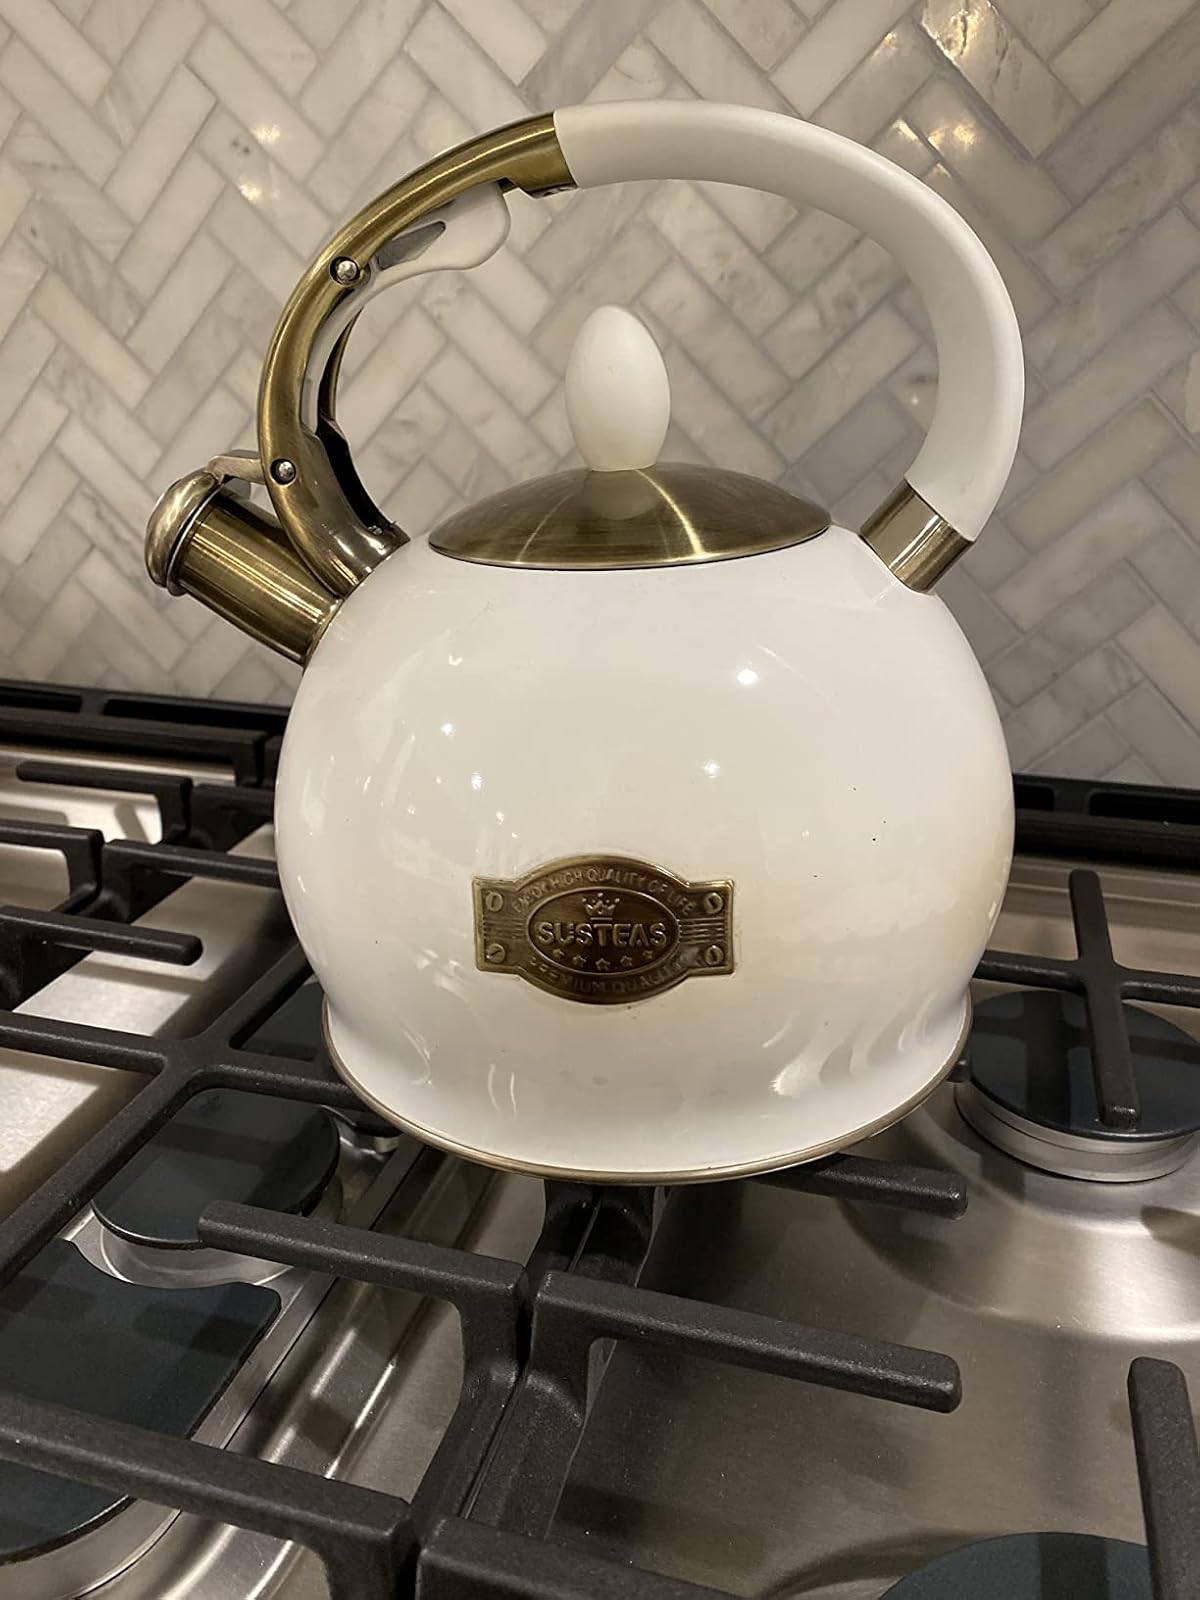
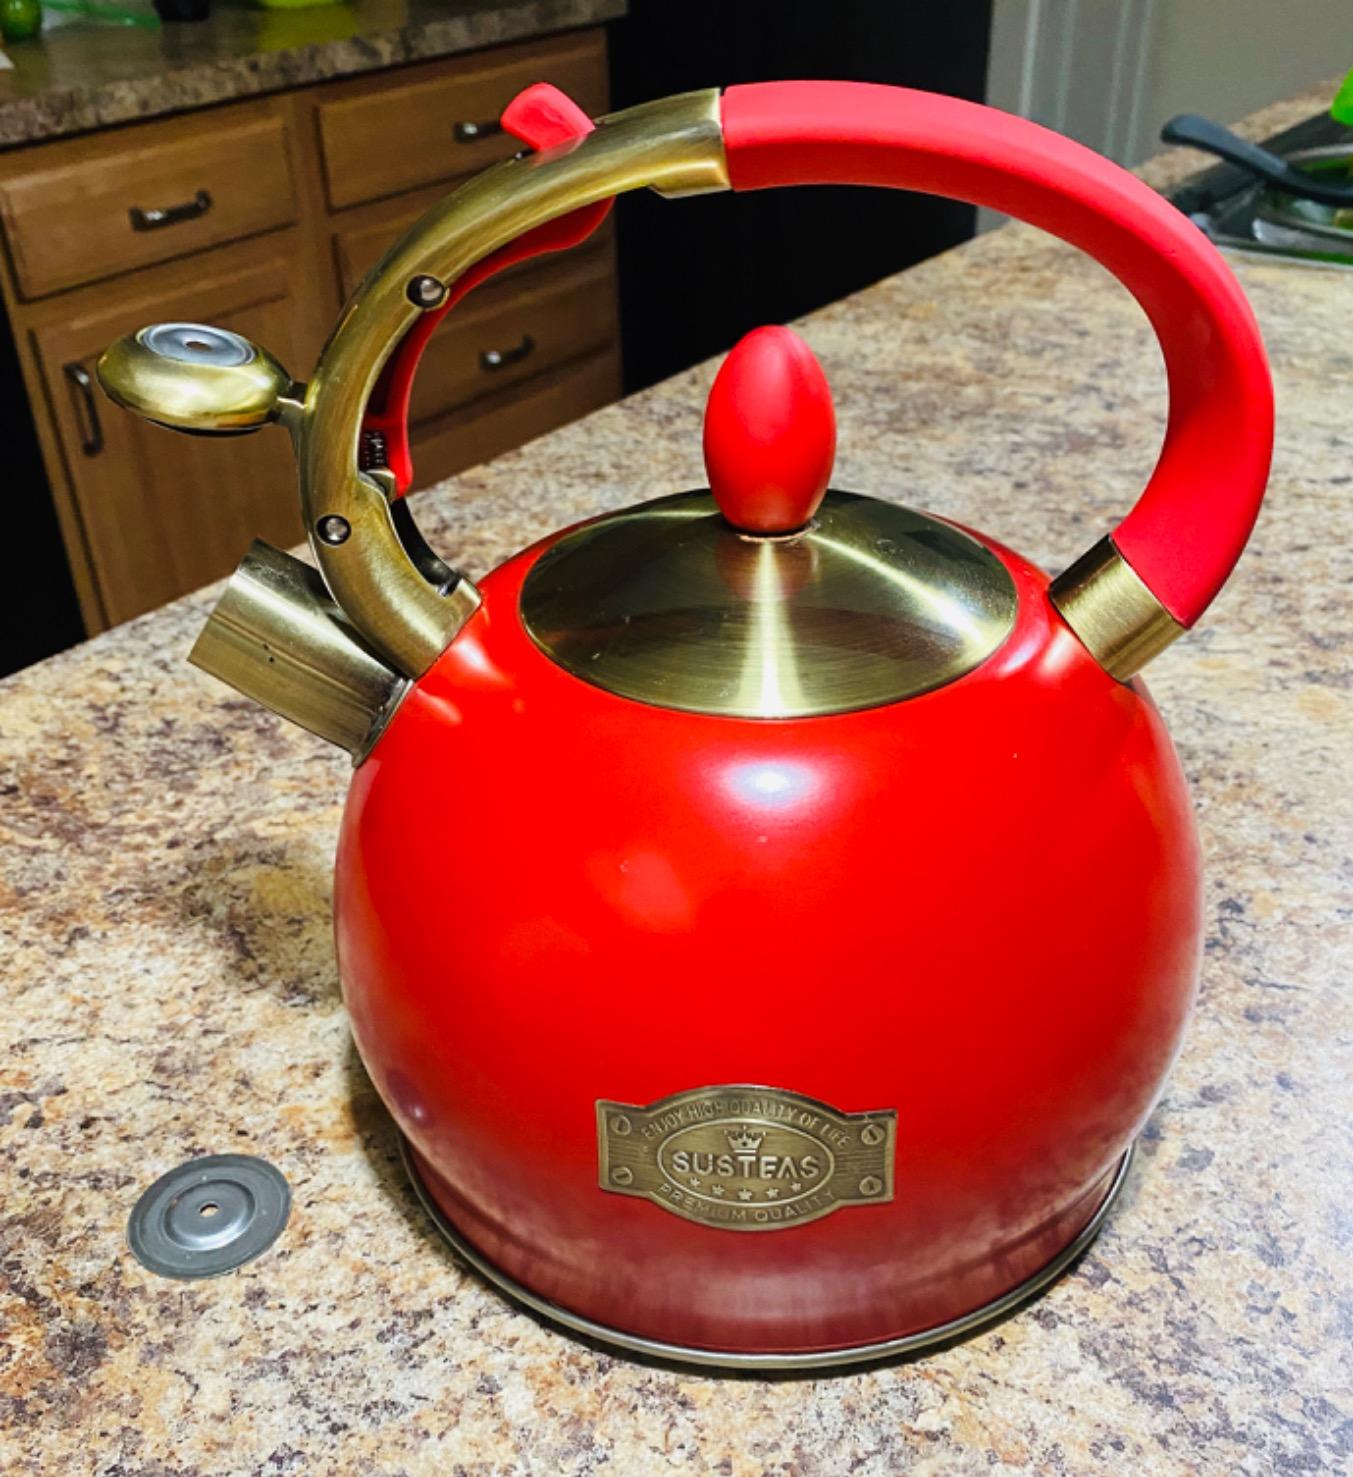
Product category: items_kettle
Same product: no